Narcissus blanchardii

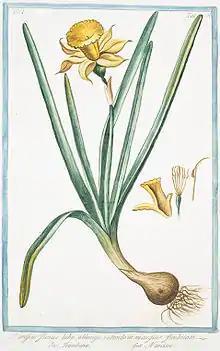
"Narcissus flavus", in Hortus Romanus plantaru (1772-1793)

Narcissus blanchardii is a species of the genus "Narcissus" (daffodils) in the family Amaryllidaceae. It is classified in Section "Jonquilla".